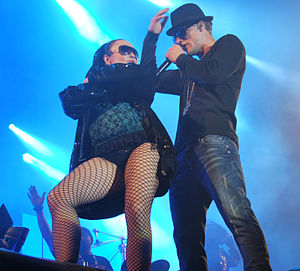
Nik & Jay / Musikkarriere / 3: Fresh, Fri, Fly og De største (2006–2010)
Niclas Petersen og en danser, under koncert på Vig Festival 2010.
Niclas Petersen og danser, under Nik &amp; Jay-koncert på Vig Festival 2010.